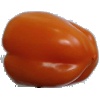
Label: Pepper Orange 1